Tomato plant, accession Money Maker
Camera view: horizontal (90 deg, fisheye); turntable rotation: 150 degrees
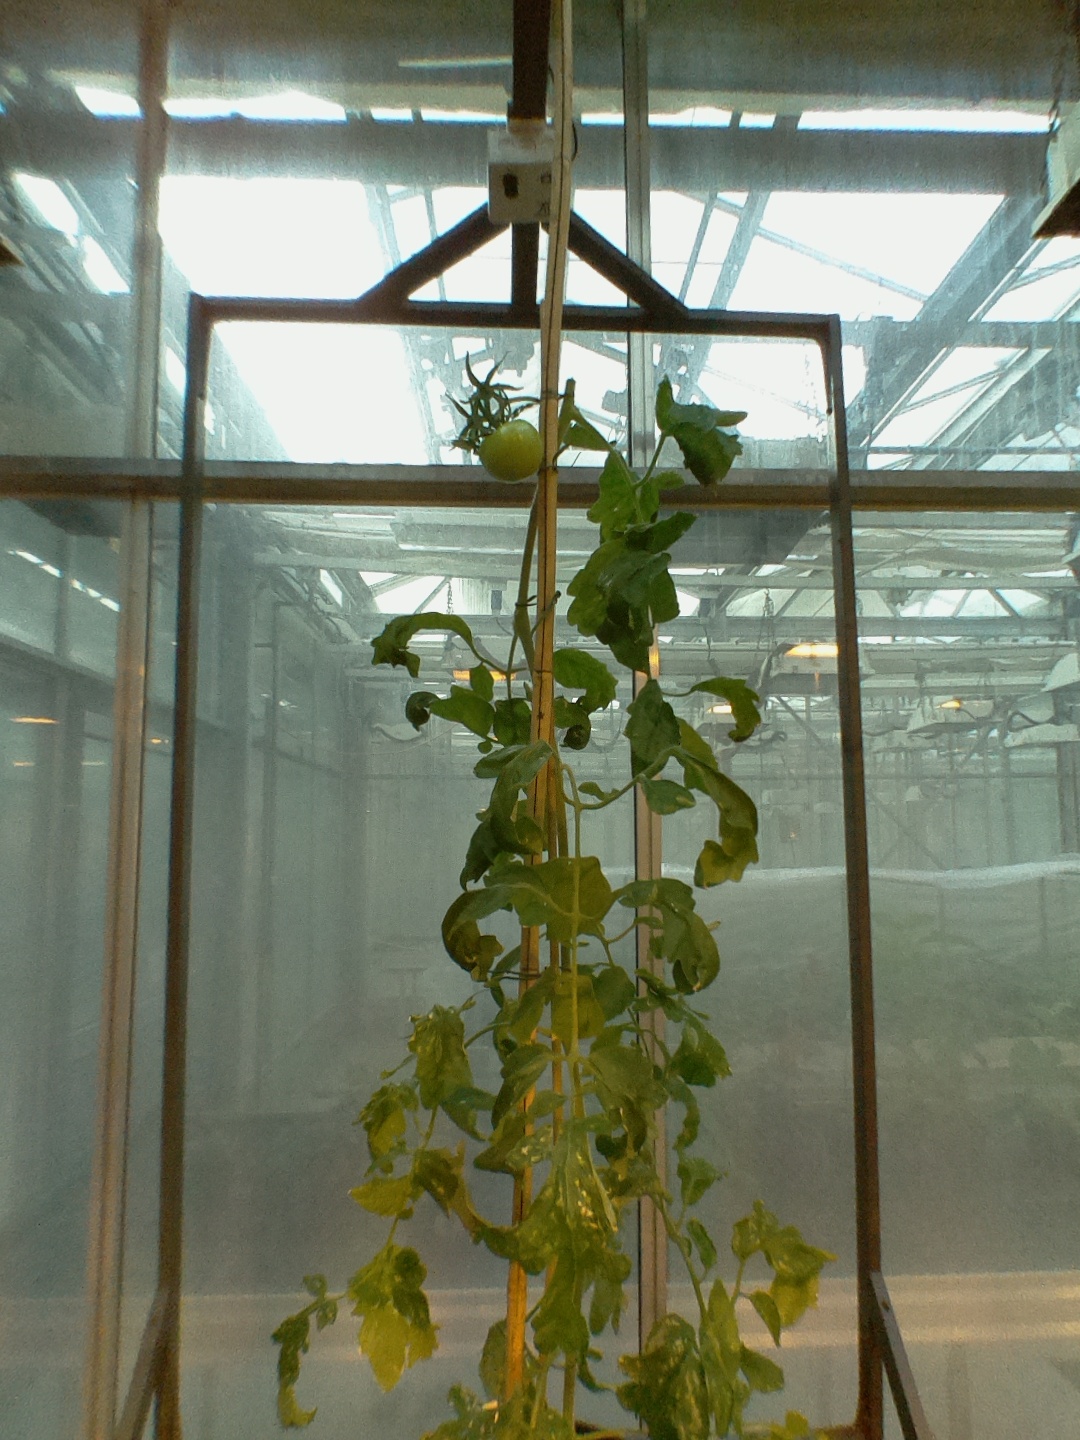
BBCH growth stage 75: 50%-60% of final fruit size